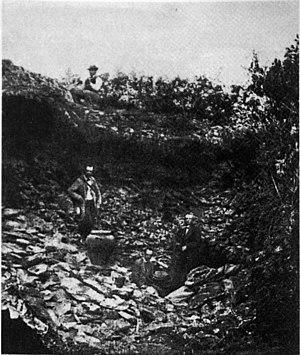
sur une vue ancienne.
Le Tumulus de la Motte Saint-Valentin est un site archéologique relevant des périodes protohistorique et gallo-romaine. Il a été mis au jour sur le territoire de la commune française de Courcelles-en-Montagne.